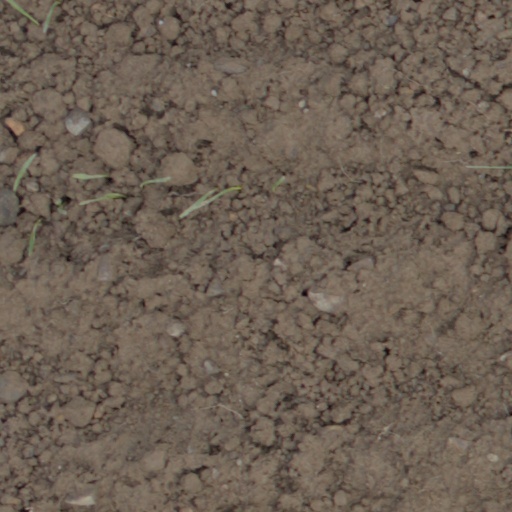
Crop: wheat